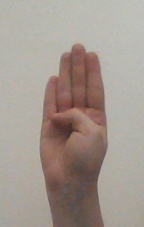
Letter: kaaf